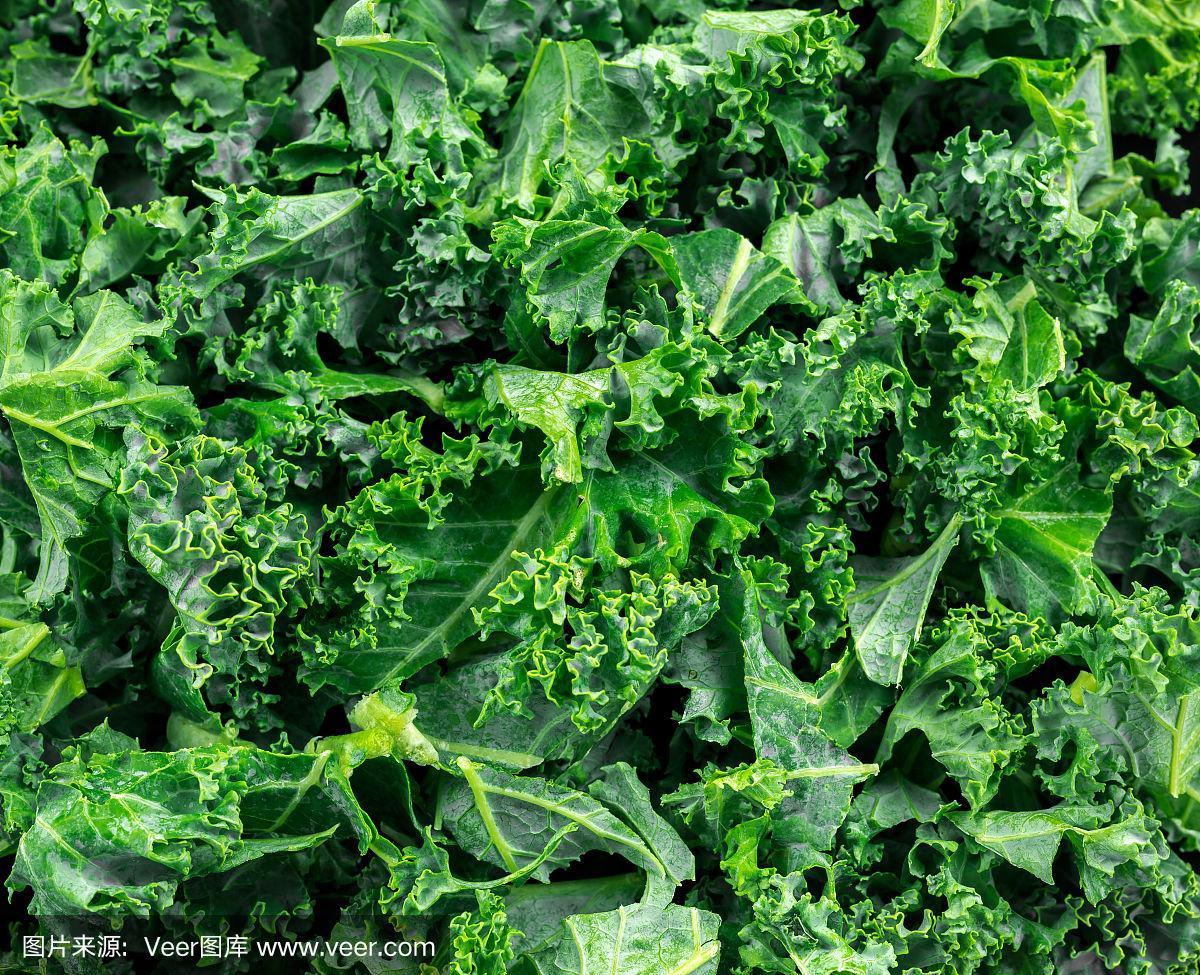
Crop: unknown
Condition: cabbage